Musclecar

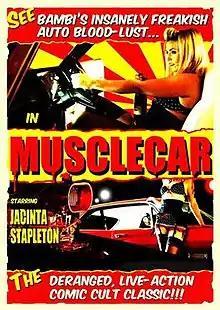
Film poster

Musclecar is a 2017 Australian comedy horror science fiction film written and directed by Dwayne Labbé Produced by Aaran Creece and starring Jacinta Stapleton.